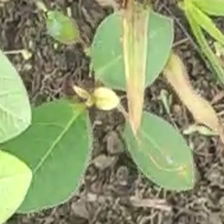
Weed species: Moti_dudhi(Euphorbia_geneculata_L)